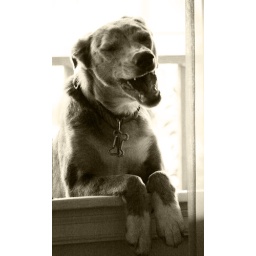
i really need to put a screen in that window